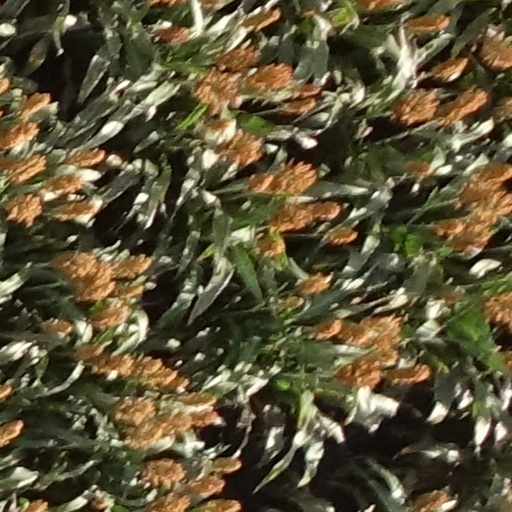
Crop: sorghum